Anatidae

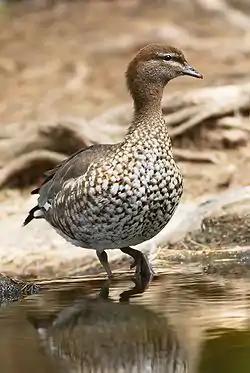
Maned duck is the only living member of the genus "Chenonetta."

See also the monotypic subfamilies above, and the "perching ducks"